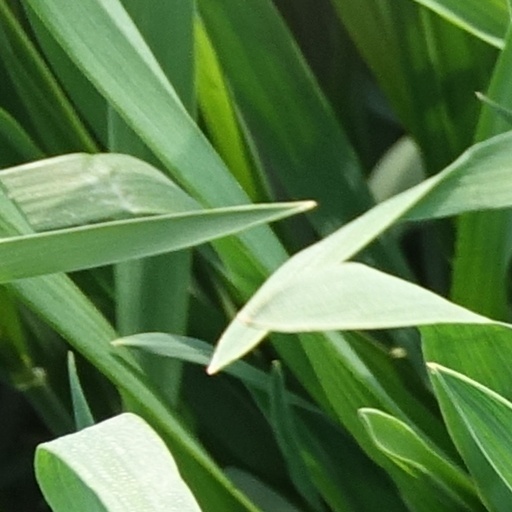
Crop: wheat